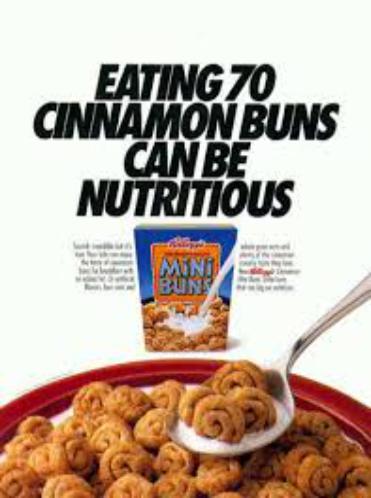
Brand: Cinnamon Mini-Buns
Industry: Food